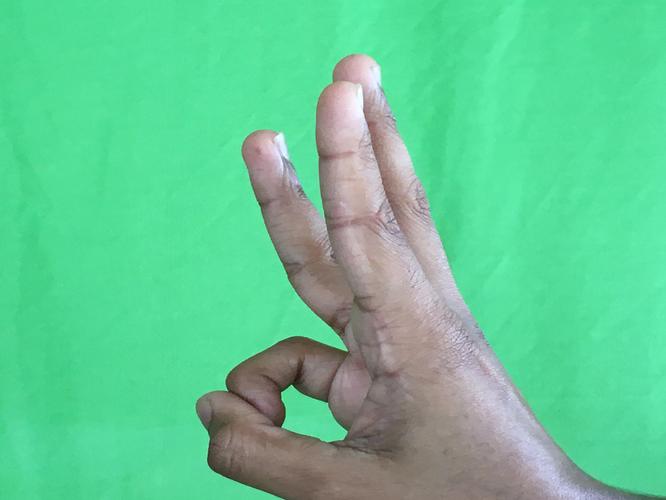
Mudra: Trishulam
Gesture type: single_hand